Galician Russophilia

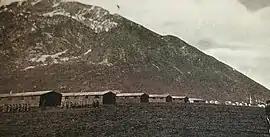
Talerhof Concentration Camp, where 30,000 alleged Russophiles were interned by Austria during World War I

The Russian administration of Galicia lasted from August 1914 until June 1915. Russian Grand Duke Nicholas issued a manifesto proclaiming that the people of Galicia were brothers who had "languished for centuries under a foreign yoke" and urged them to "raise the banner of United Russia." During this time, with the help of local Russophiles, the Russian administration, aware that the Ukrainophiles were loyal to the Austro-Hungarian Empire and that they had organized the Ukrainian legion of the Austro-Hungarian army, engaged in a harsh persecution of the Ukrainophile leaders and their ideology. Ukrainian schools were forcibly converted to Russian-language instruction, reading rooms, newspapers, co-operatives and credit unions were closed, and hundreds of community leaders were arrested and exiled under suspicion of collaboration. The popular head of the Ukrainian Greek Catholic Church, Metropolitan Andrey Sheptytsky, was arrested and exiled to Russia. Although Nicholas II issued a decree forbidding forceful conversion from Uniatism to Orthodoxy, except in cases where 75% of the parishioners approved, the ultimate goal was the liquidation of the Ukrainian Catholic Church. In addition to its head, hundreds of priests were exiled to Russia and replaced by Orthodox priests, who urged the parishioners to convert to Orthodoxy. The behaviour of the Russian authorities was so heavy-handed that it was denounced as a "European scandal" in the Russian Duma by the Russian statesman Pavel Milyukov. The Russians were aided in their suppression of Ukrainian culture by local Russophiles and by Polish anti-Ukrainian figures such as Lviv professor Stanisław Grabski. Such actions angered most of the local Ukrainian population.